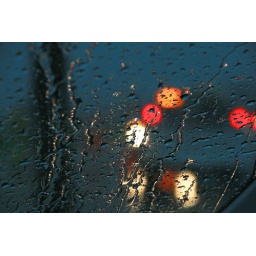
police lights blocking a flooded street near chrissy field